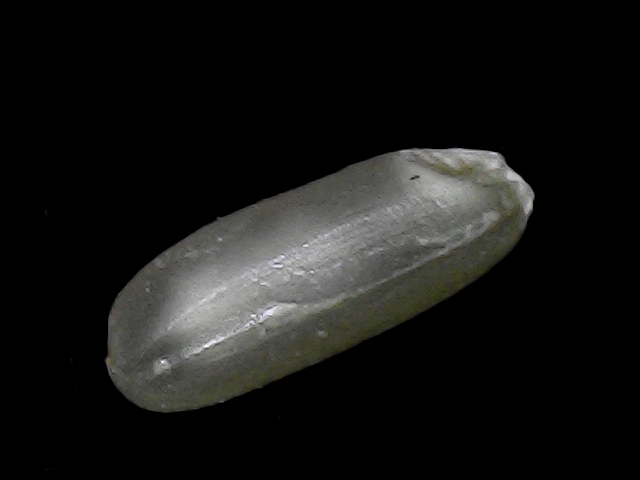
Rice variety: BD49